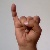
The image shows a hand gesture representing the letter 'I' in Indian Sign Language.